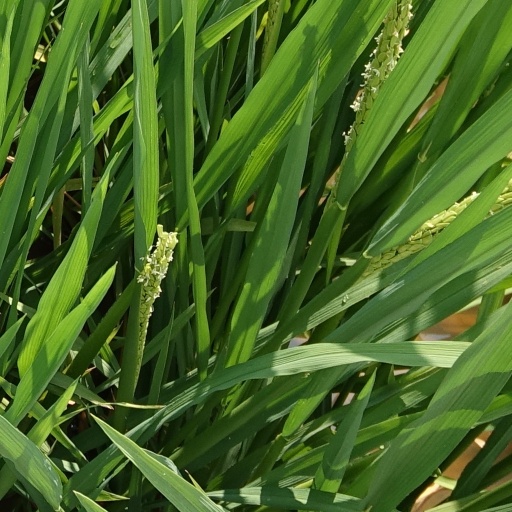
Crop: rice